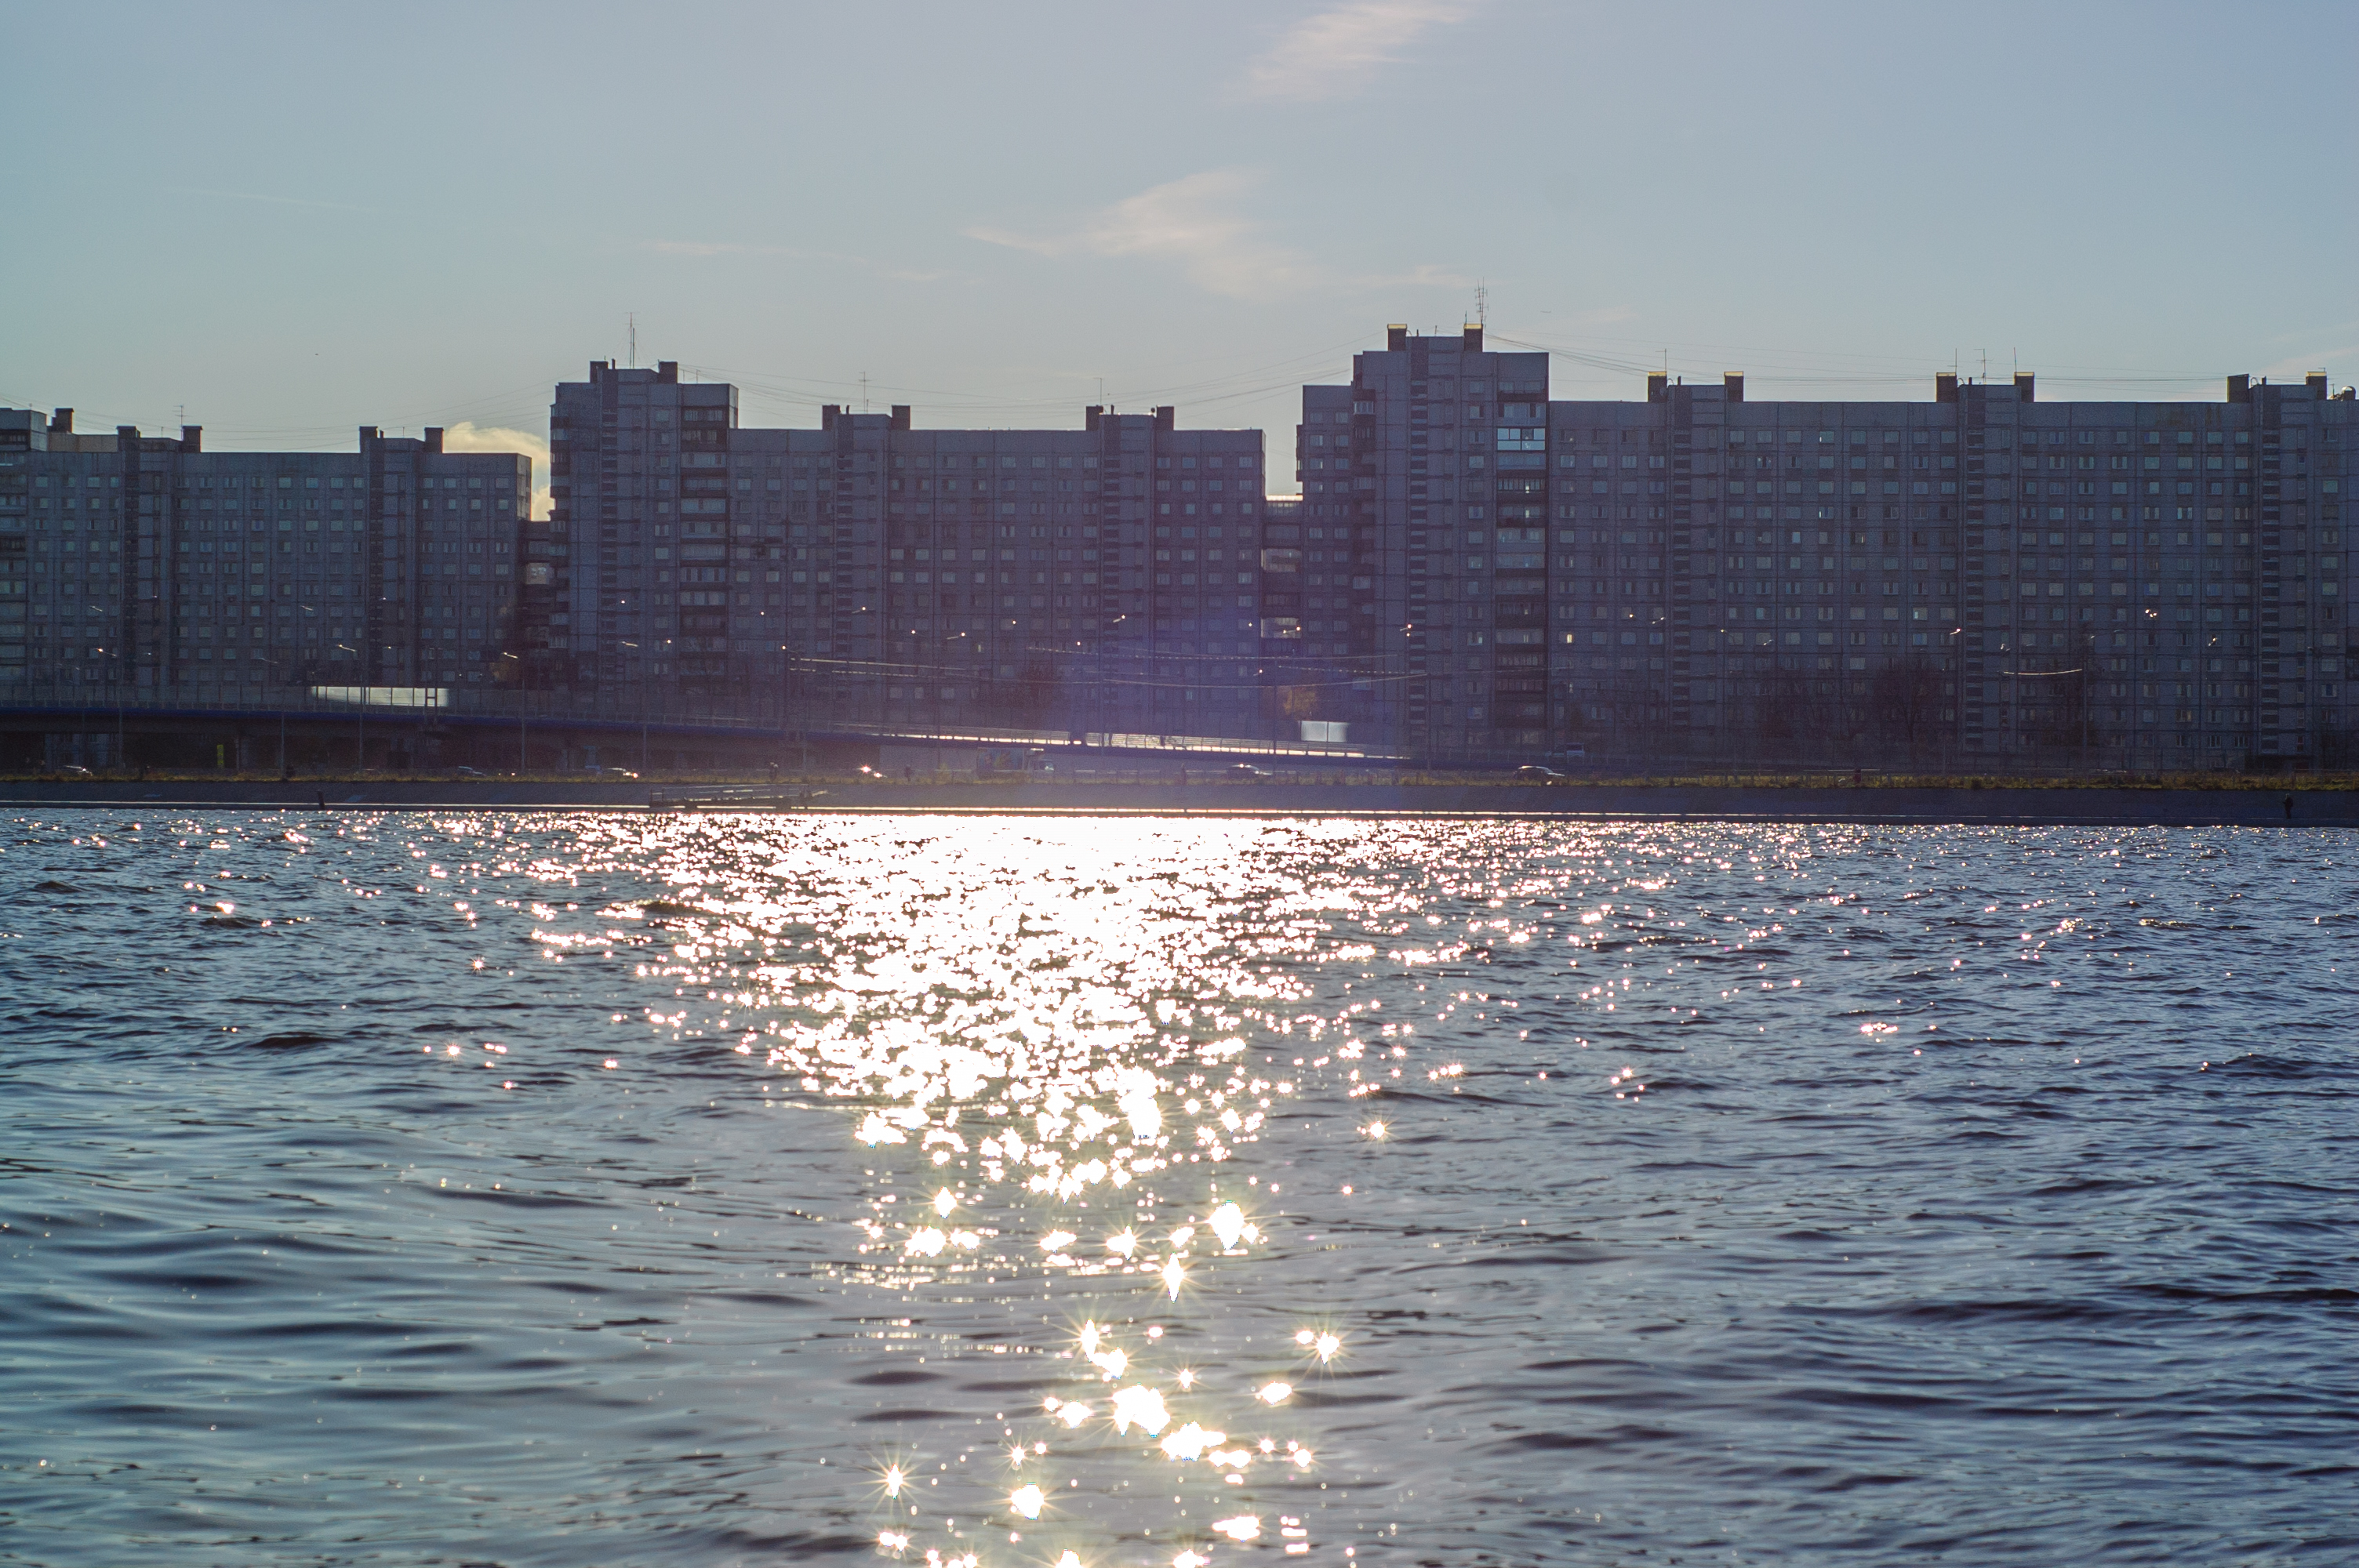
images, water, cloud, building, sky, atmosphere, skyscraper, dusk, sunlight, lake, tower block, bank, horizon, cityscape, city, metropolis, metropolitan area, Tints and shades, waterway, house, tree, sunset, urban area, condominium, calm, wind wave, reflection, channel, reservoir, wilderness, winter, evening, beach, ocean, freezing, downtown, coast, night, wave, metal, skyline, sound, apartment, landscape, sea, mixed use, square, commercial building, tide, river